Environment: real
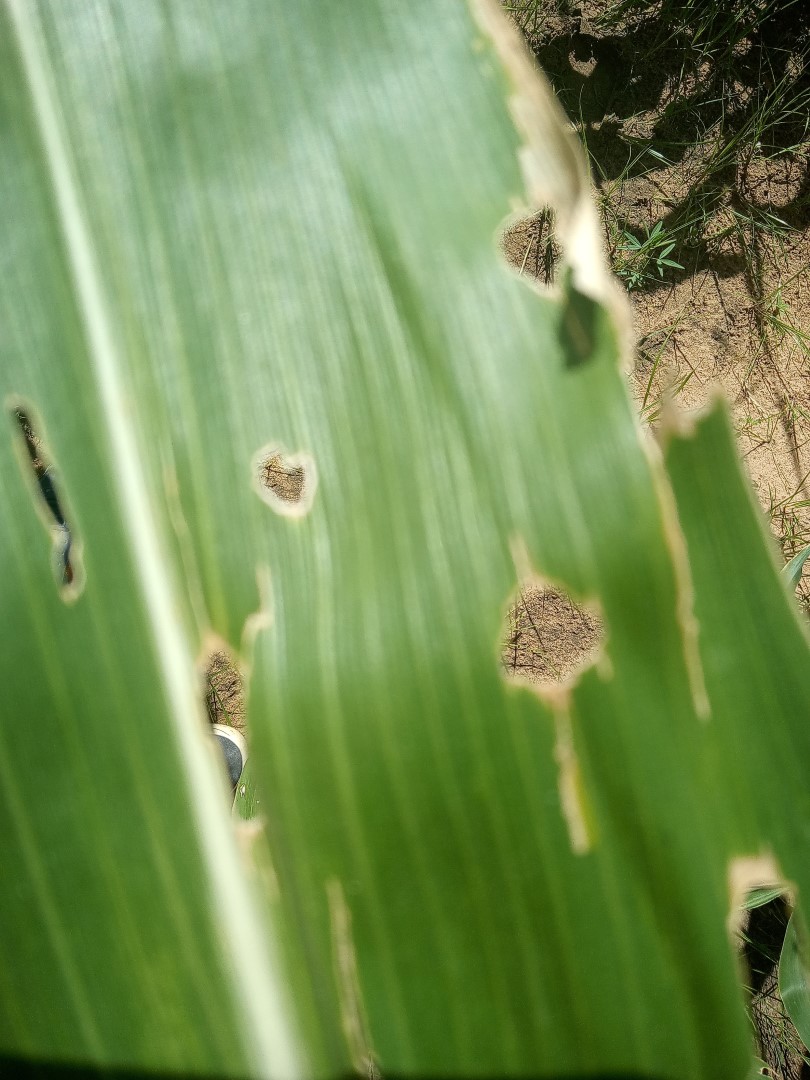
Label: fall_armyworm